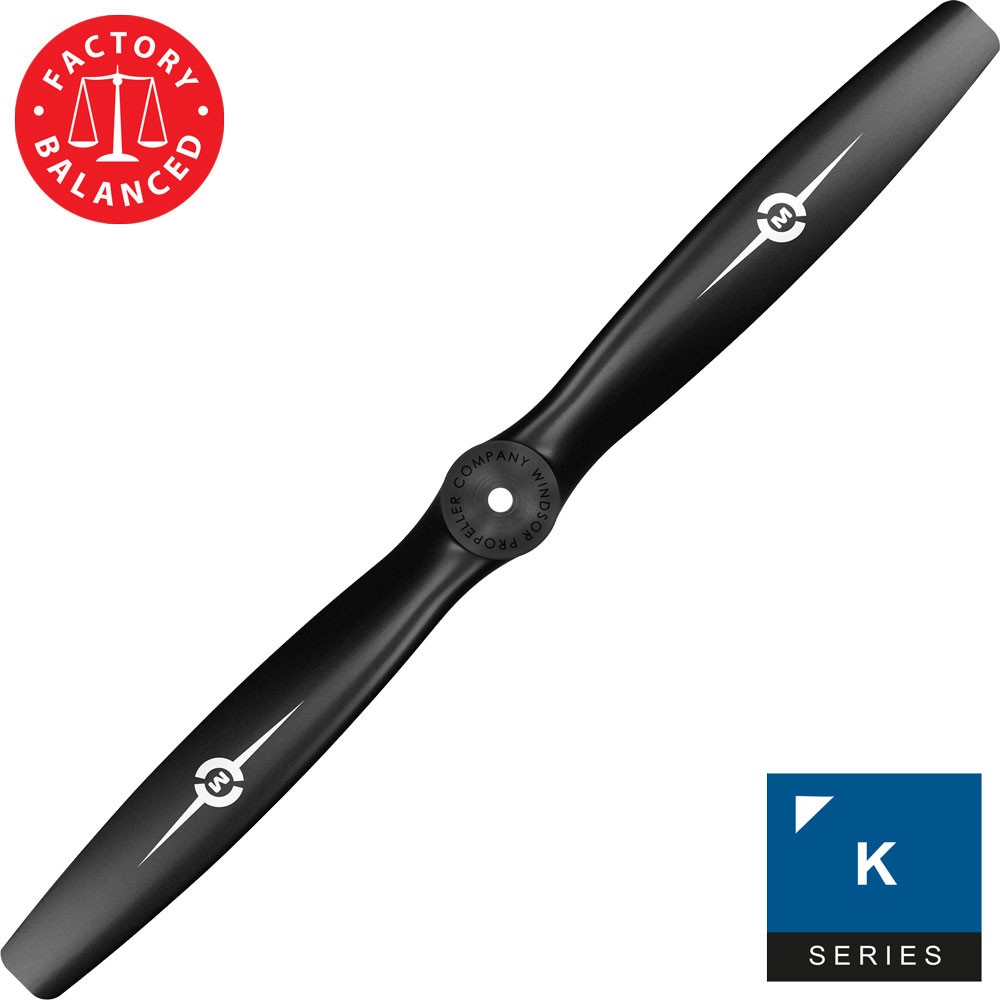
K Series - 16x8 Propeller
Performance Propellers for Model Airplanes - K Series FB - factory balanced propeller - for more information click here Designed for larger 2 and 4 stroke glow engines and electric conversion models. The K series provides great performance and durability. Made of Glass Fiber Reinforced Composite in sizes 12 to 16". Propeller diameter 16" / 406mm Propeller pitch 8" / 203mm Hub thickness 3/4" / 19.1mm Shaft diameter 5/16" - 3/8" / 7.94mm - 9.53mm * Propeller Weight 3.1oz / 87.9g Direction of rotation Normal / Tractor Material Glass Fiber R Composite Color Black * prepared for versatile shaft diameters. For more information check the shaft diameter guide here
Brand: Master Airscrew
Category: Toys & Games > Toys > Flying Toys > Model Aircrafts